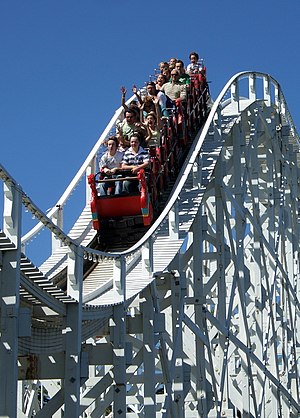
Forlystelsespark
En rutsjebane i orlystelsespark i Australien
En forlystelsespark er generel betegnelse for en tivolipark med forlystelser såsom karruseller, rutsjebaner og lignende og måske anden underholdning. Ordet bruges især om fastliggende etablissementer.